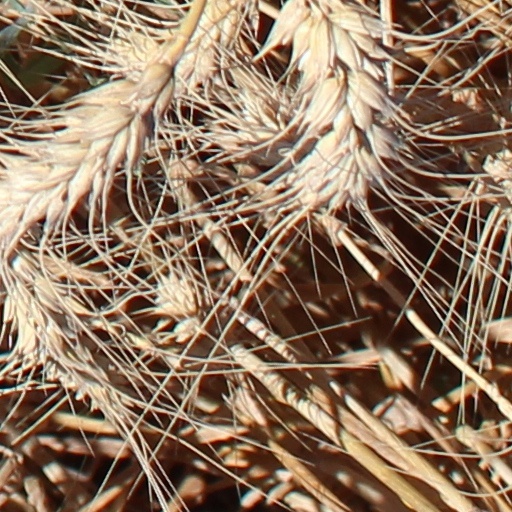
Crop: wheat